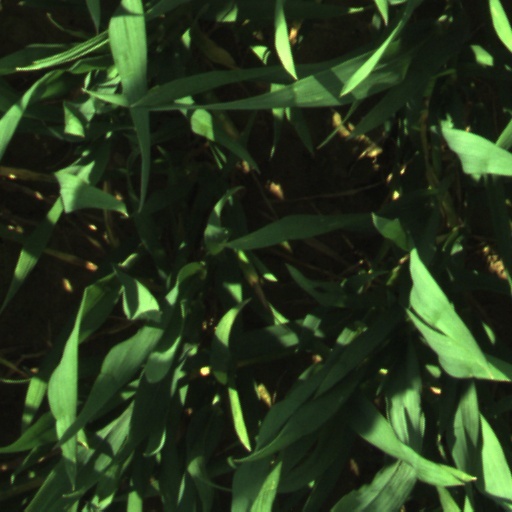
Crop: wheat